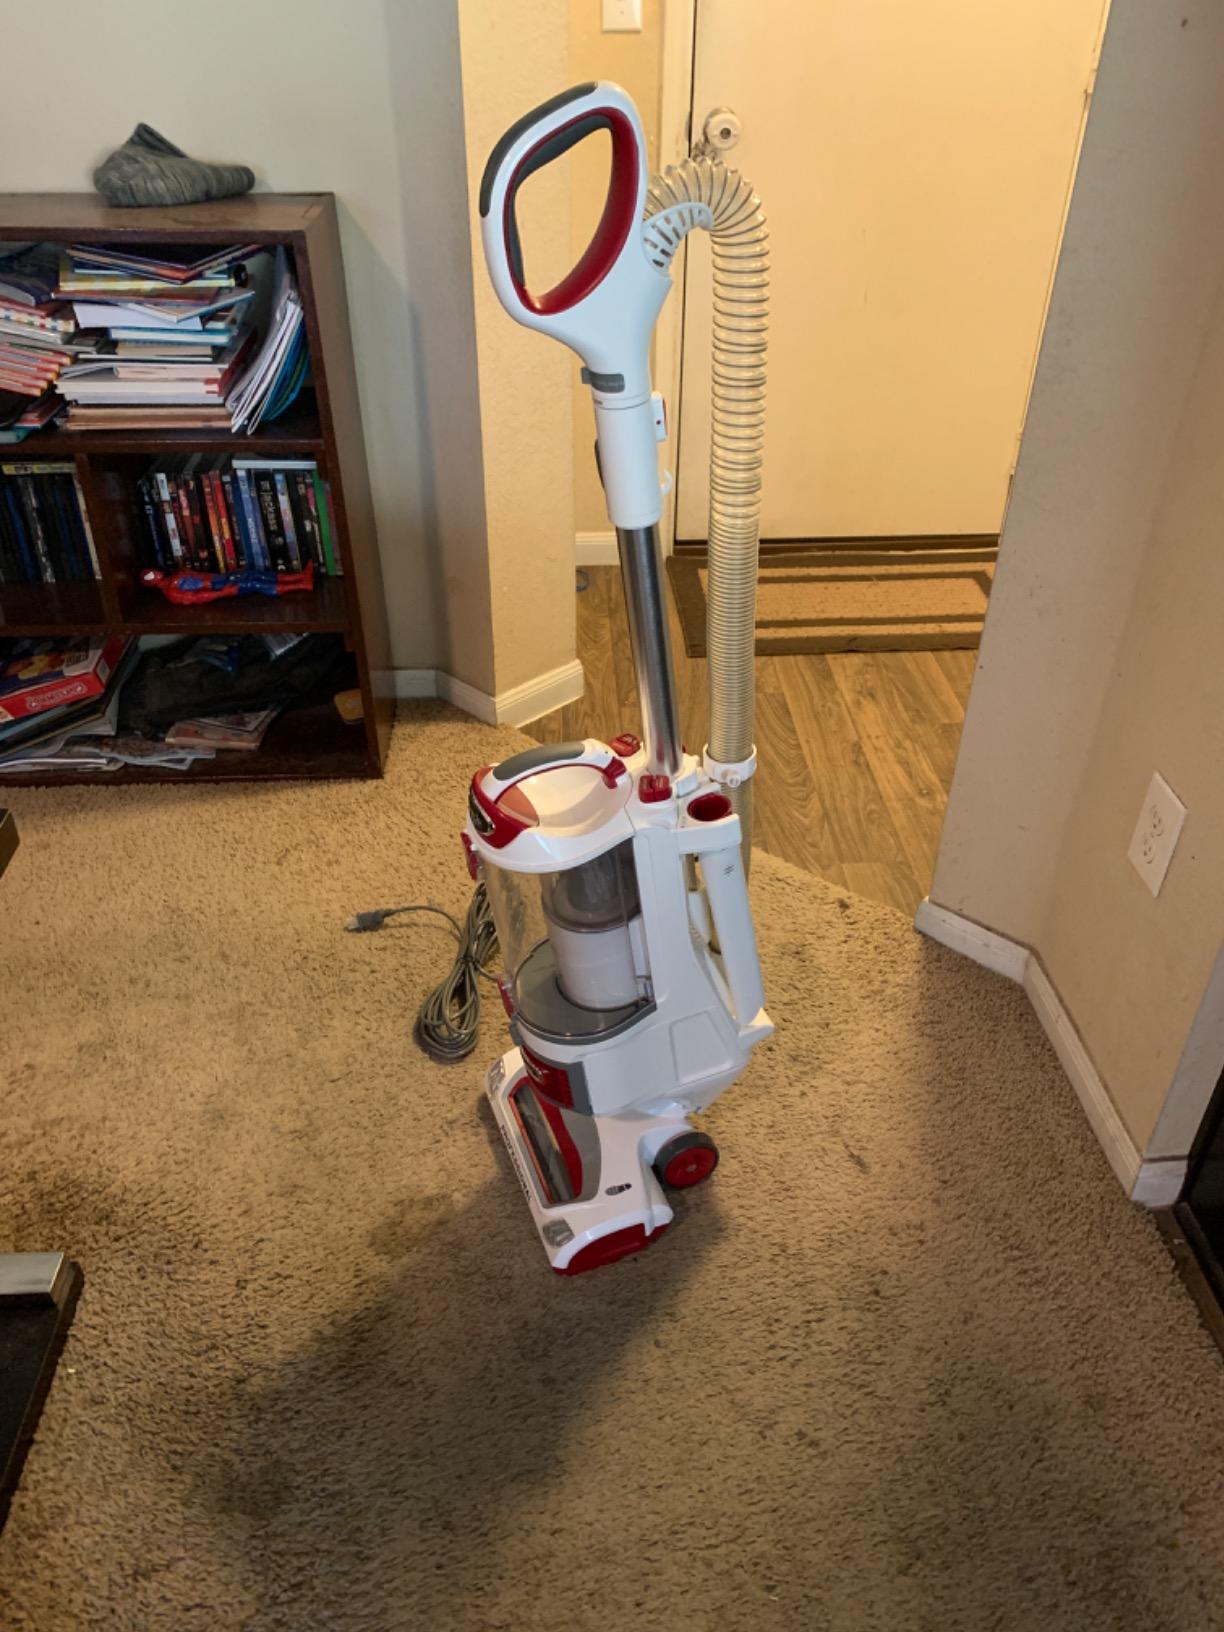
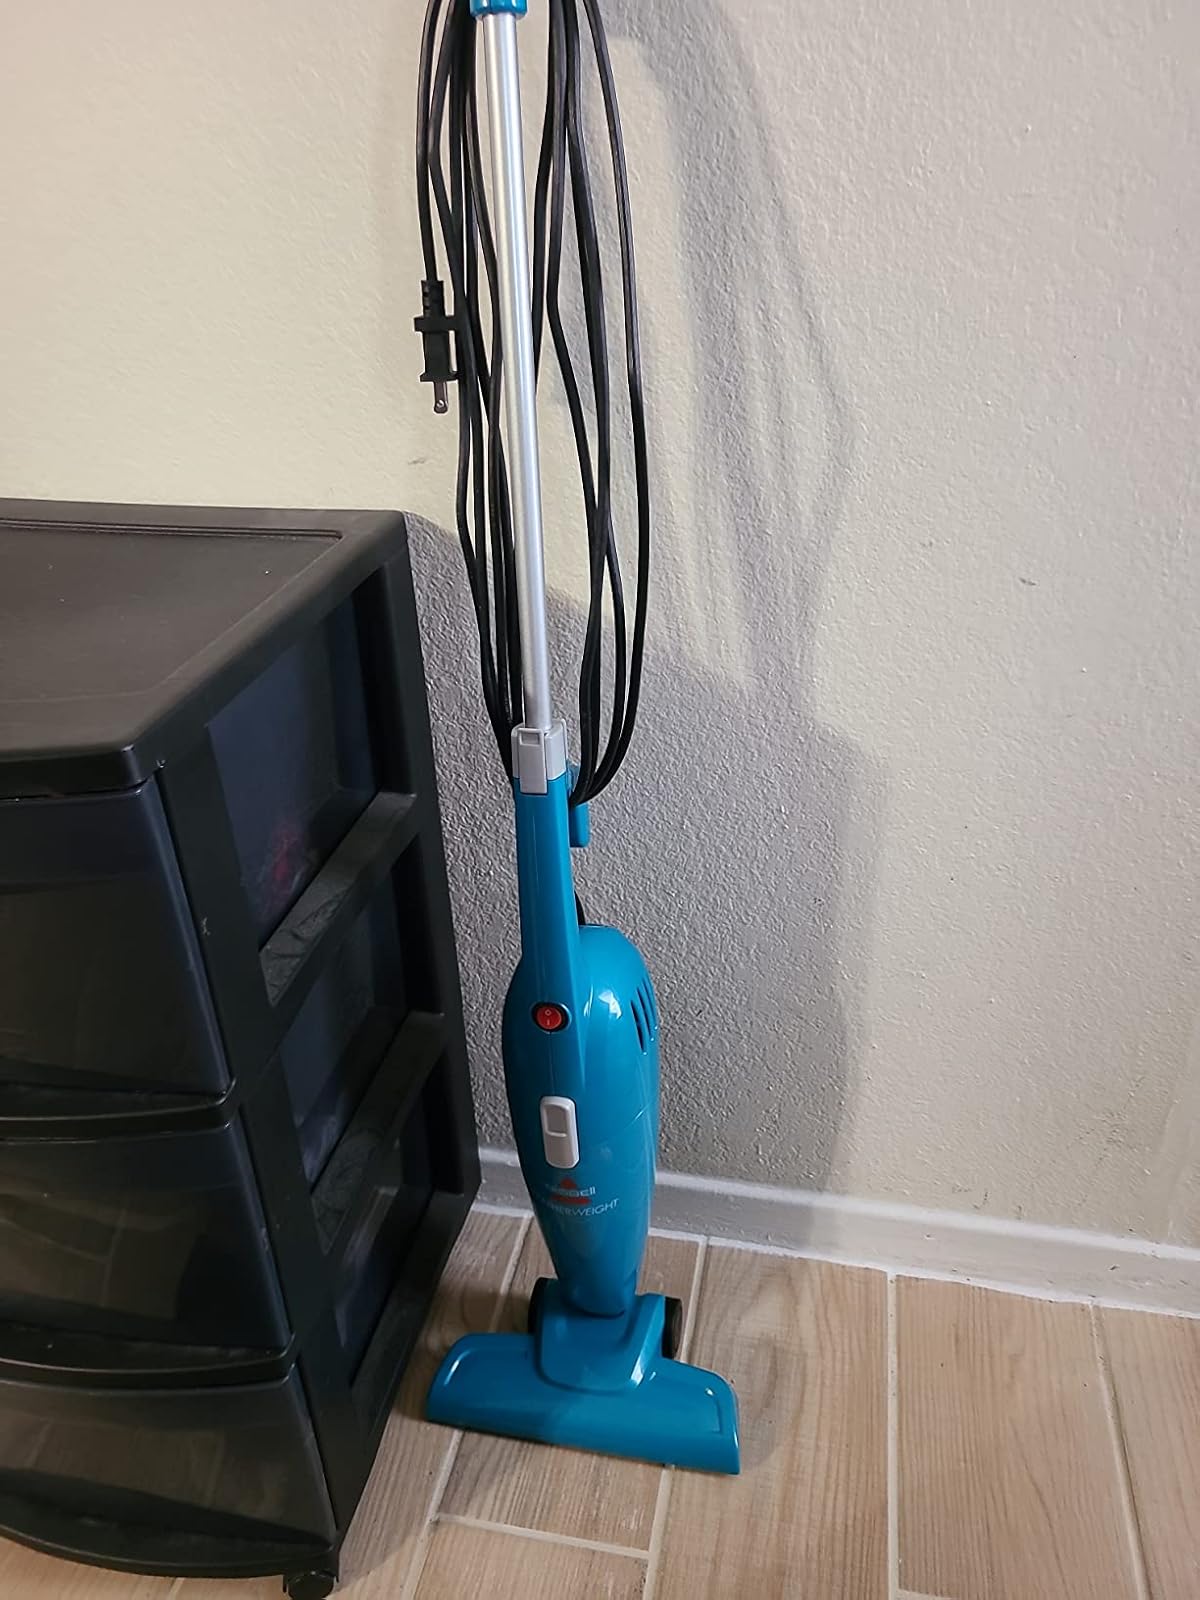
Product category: items_vacuum
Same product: no